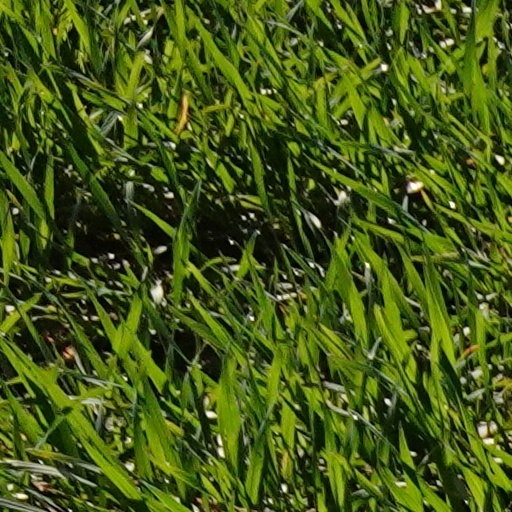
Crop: wheat